Løwe House

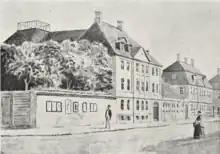
The Royal Danish Naval Academy in Norgesgade

The Royal Danish Naval Academy relocated to the building in April 1827. From 1677, the academy had been based in one of the four Amalienborg mansions but this building was converted into a new residence for Prince Frederick (VII) in conjunction with his engagement to Frederick VI's youngest daughter.